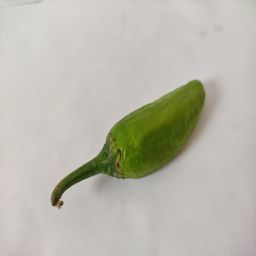
Crop: New Mexico Green Chile
Quality: Unripe